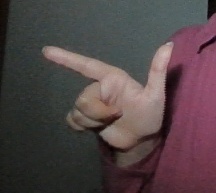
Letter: yaa